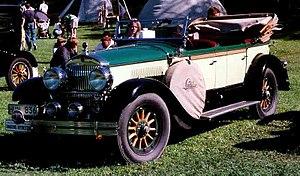
Cadillac est un constructeur automobile américain basé à Détroit division du groupe General Motors. Son nom rend hommage au fondateur français de la ville, le Gascon Antoine de Lamothe-Cadillac. William Crapo Durant achète la marque en 1909 et l'intègre dans General Motors afin d'en faire sa division de voitures de luxe.